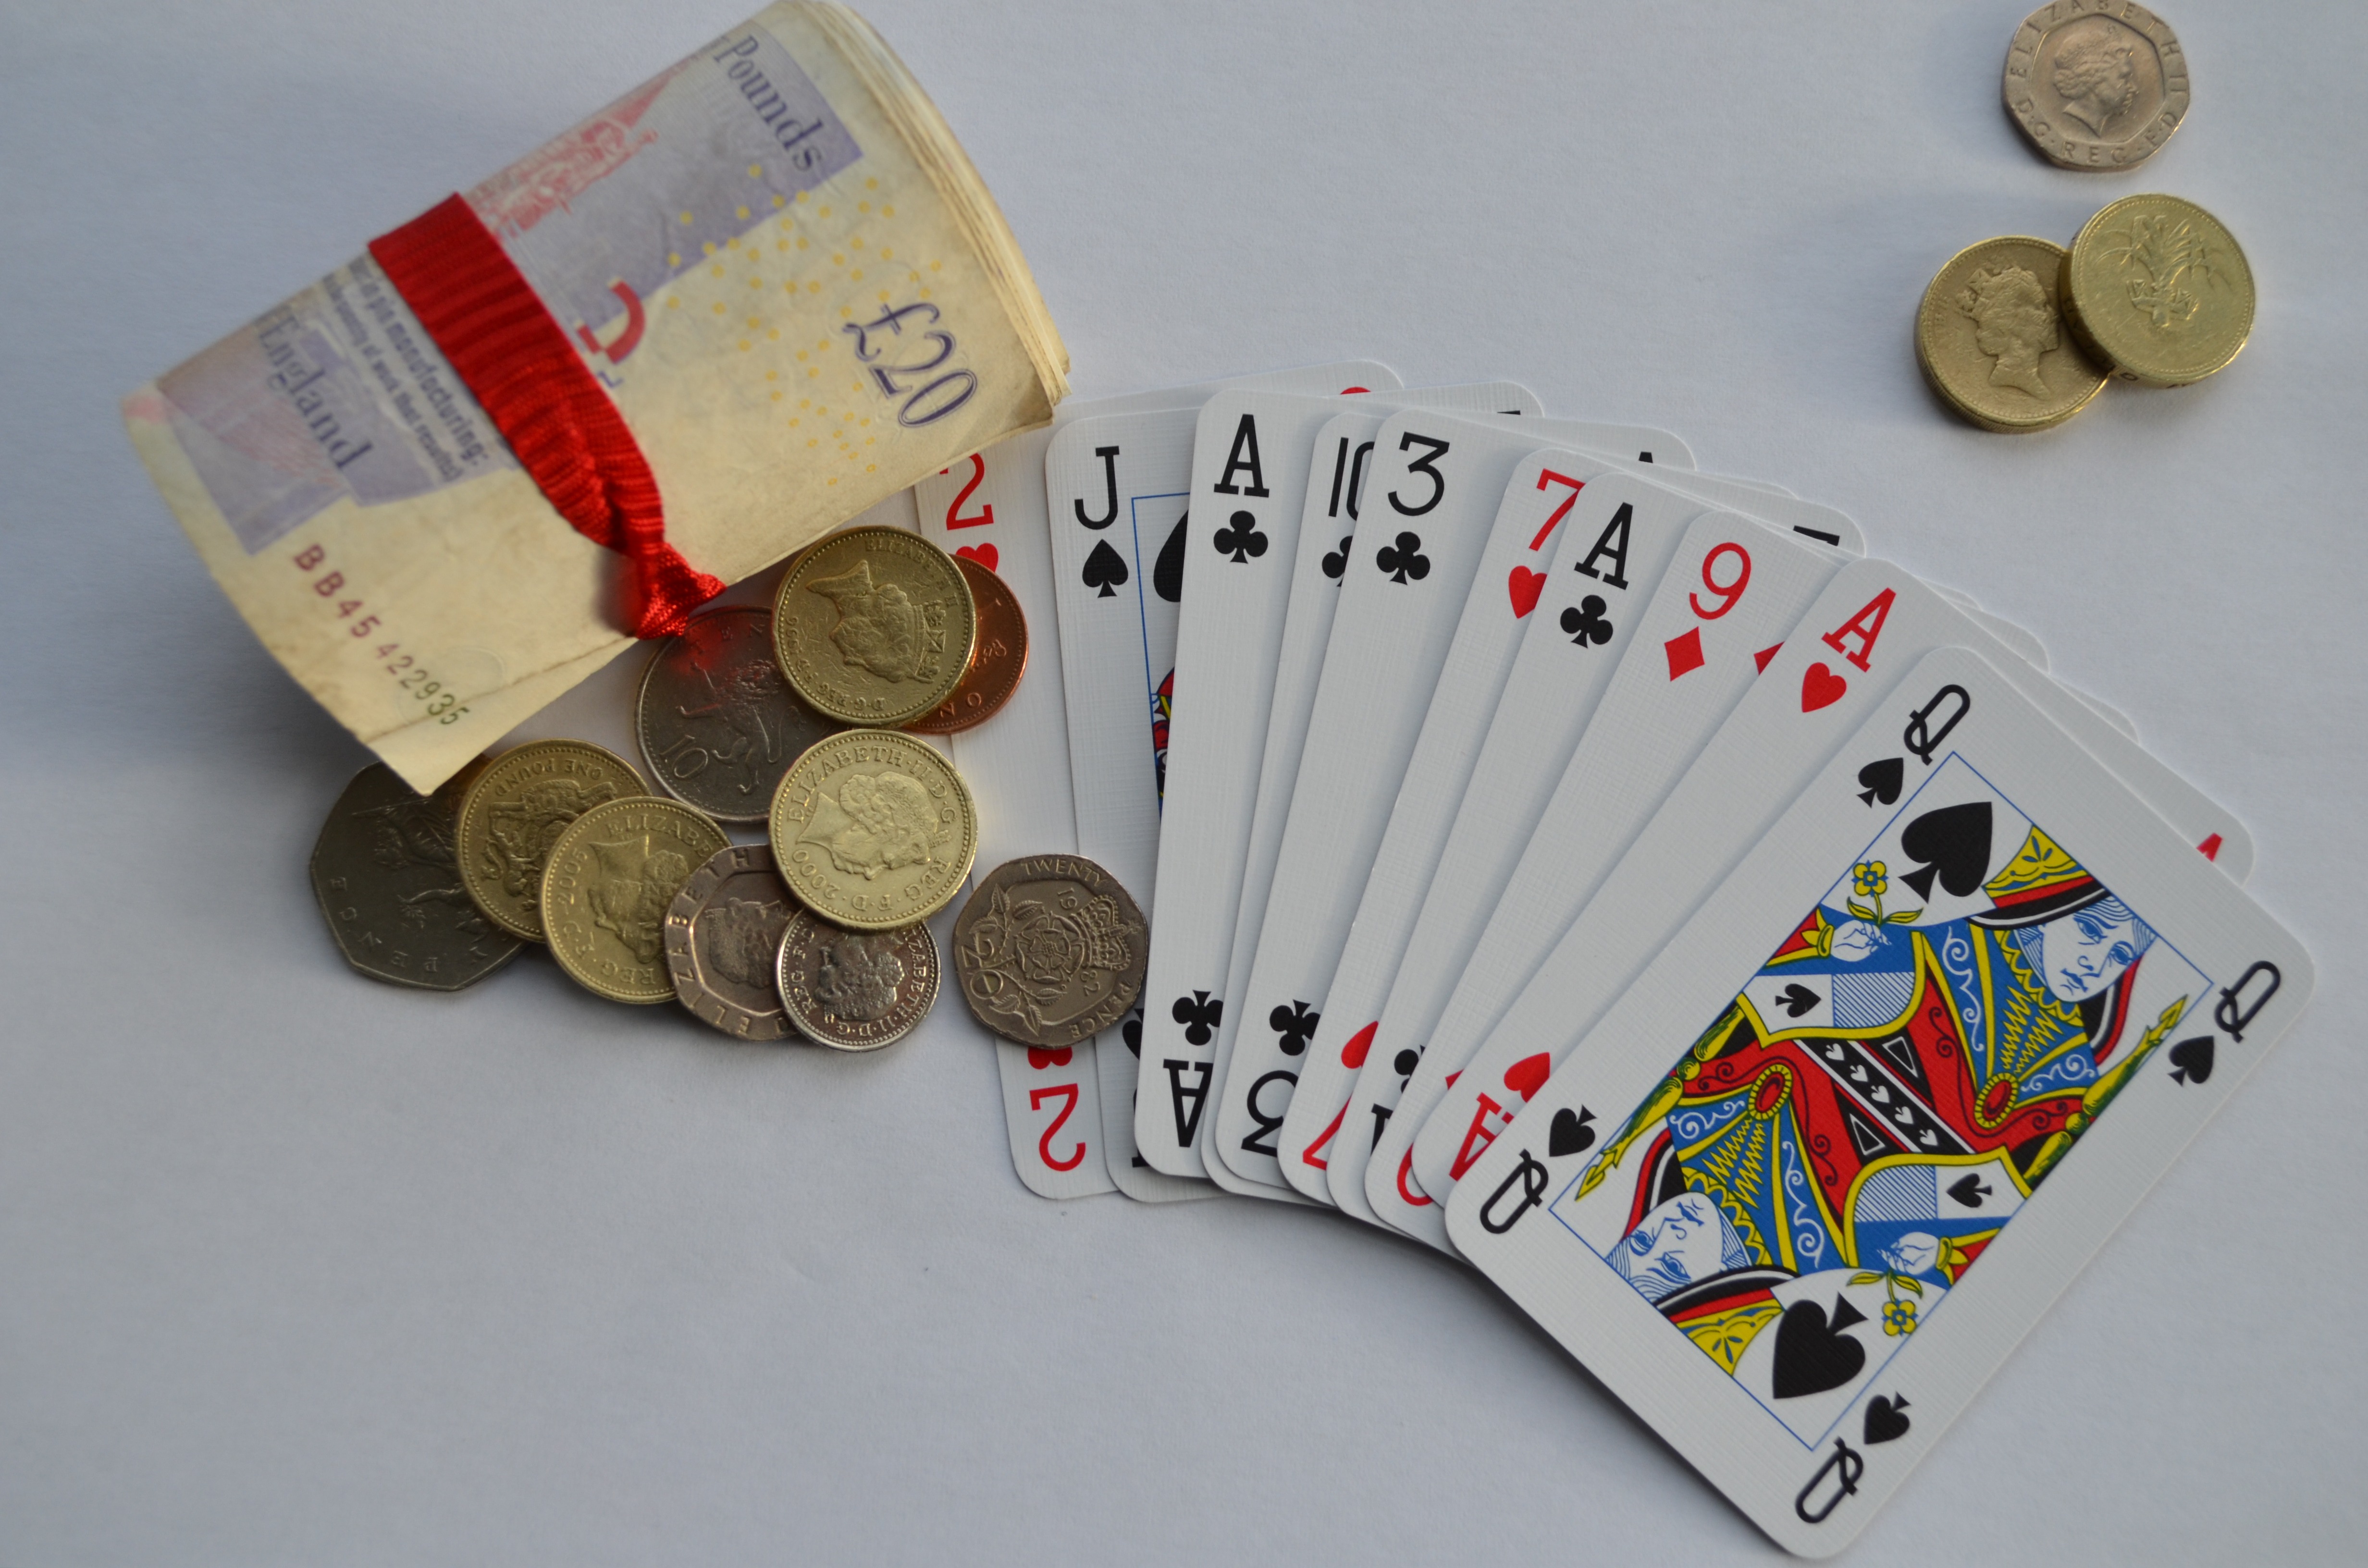
macro, money, playing, card, brand, cash, background, currency, gambling, games, risk, win, amount, bet, pounds